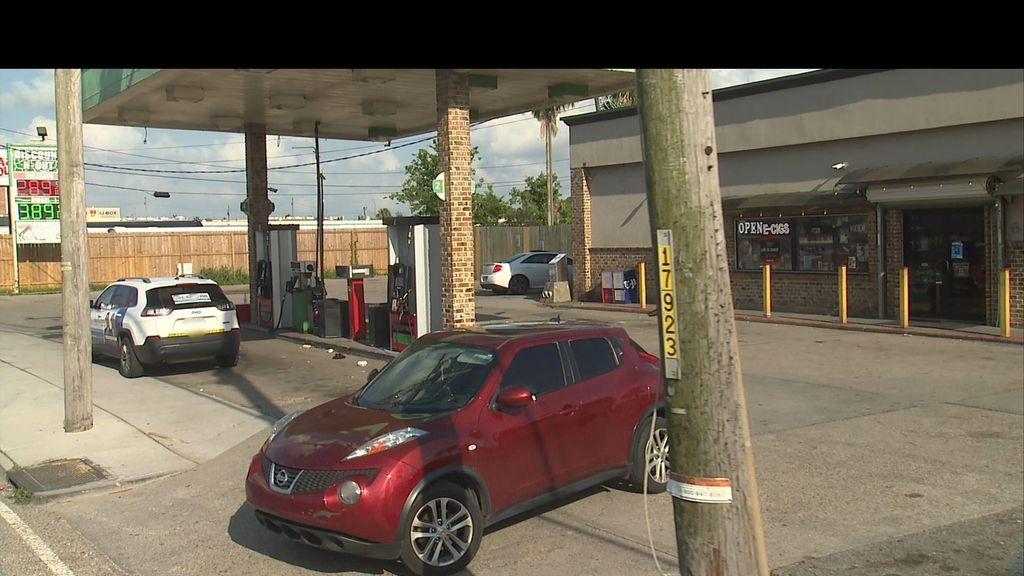
Feature: EV Charger
City: New Orleans
State: Louisiana
Country: United States